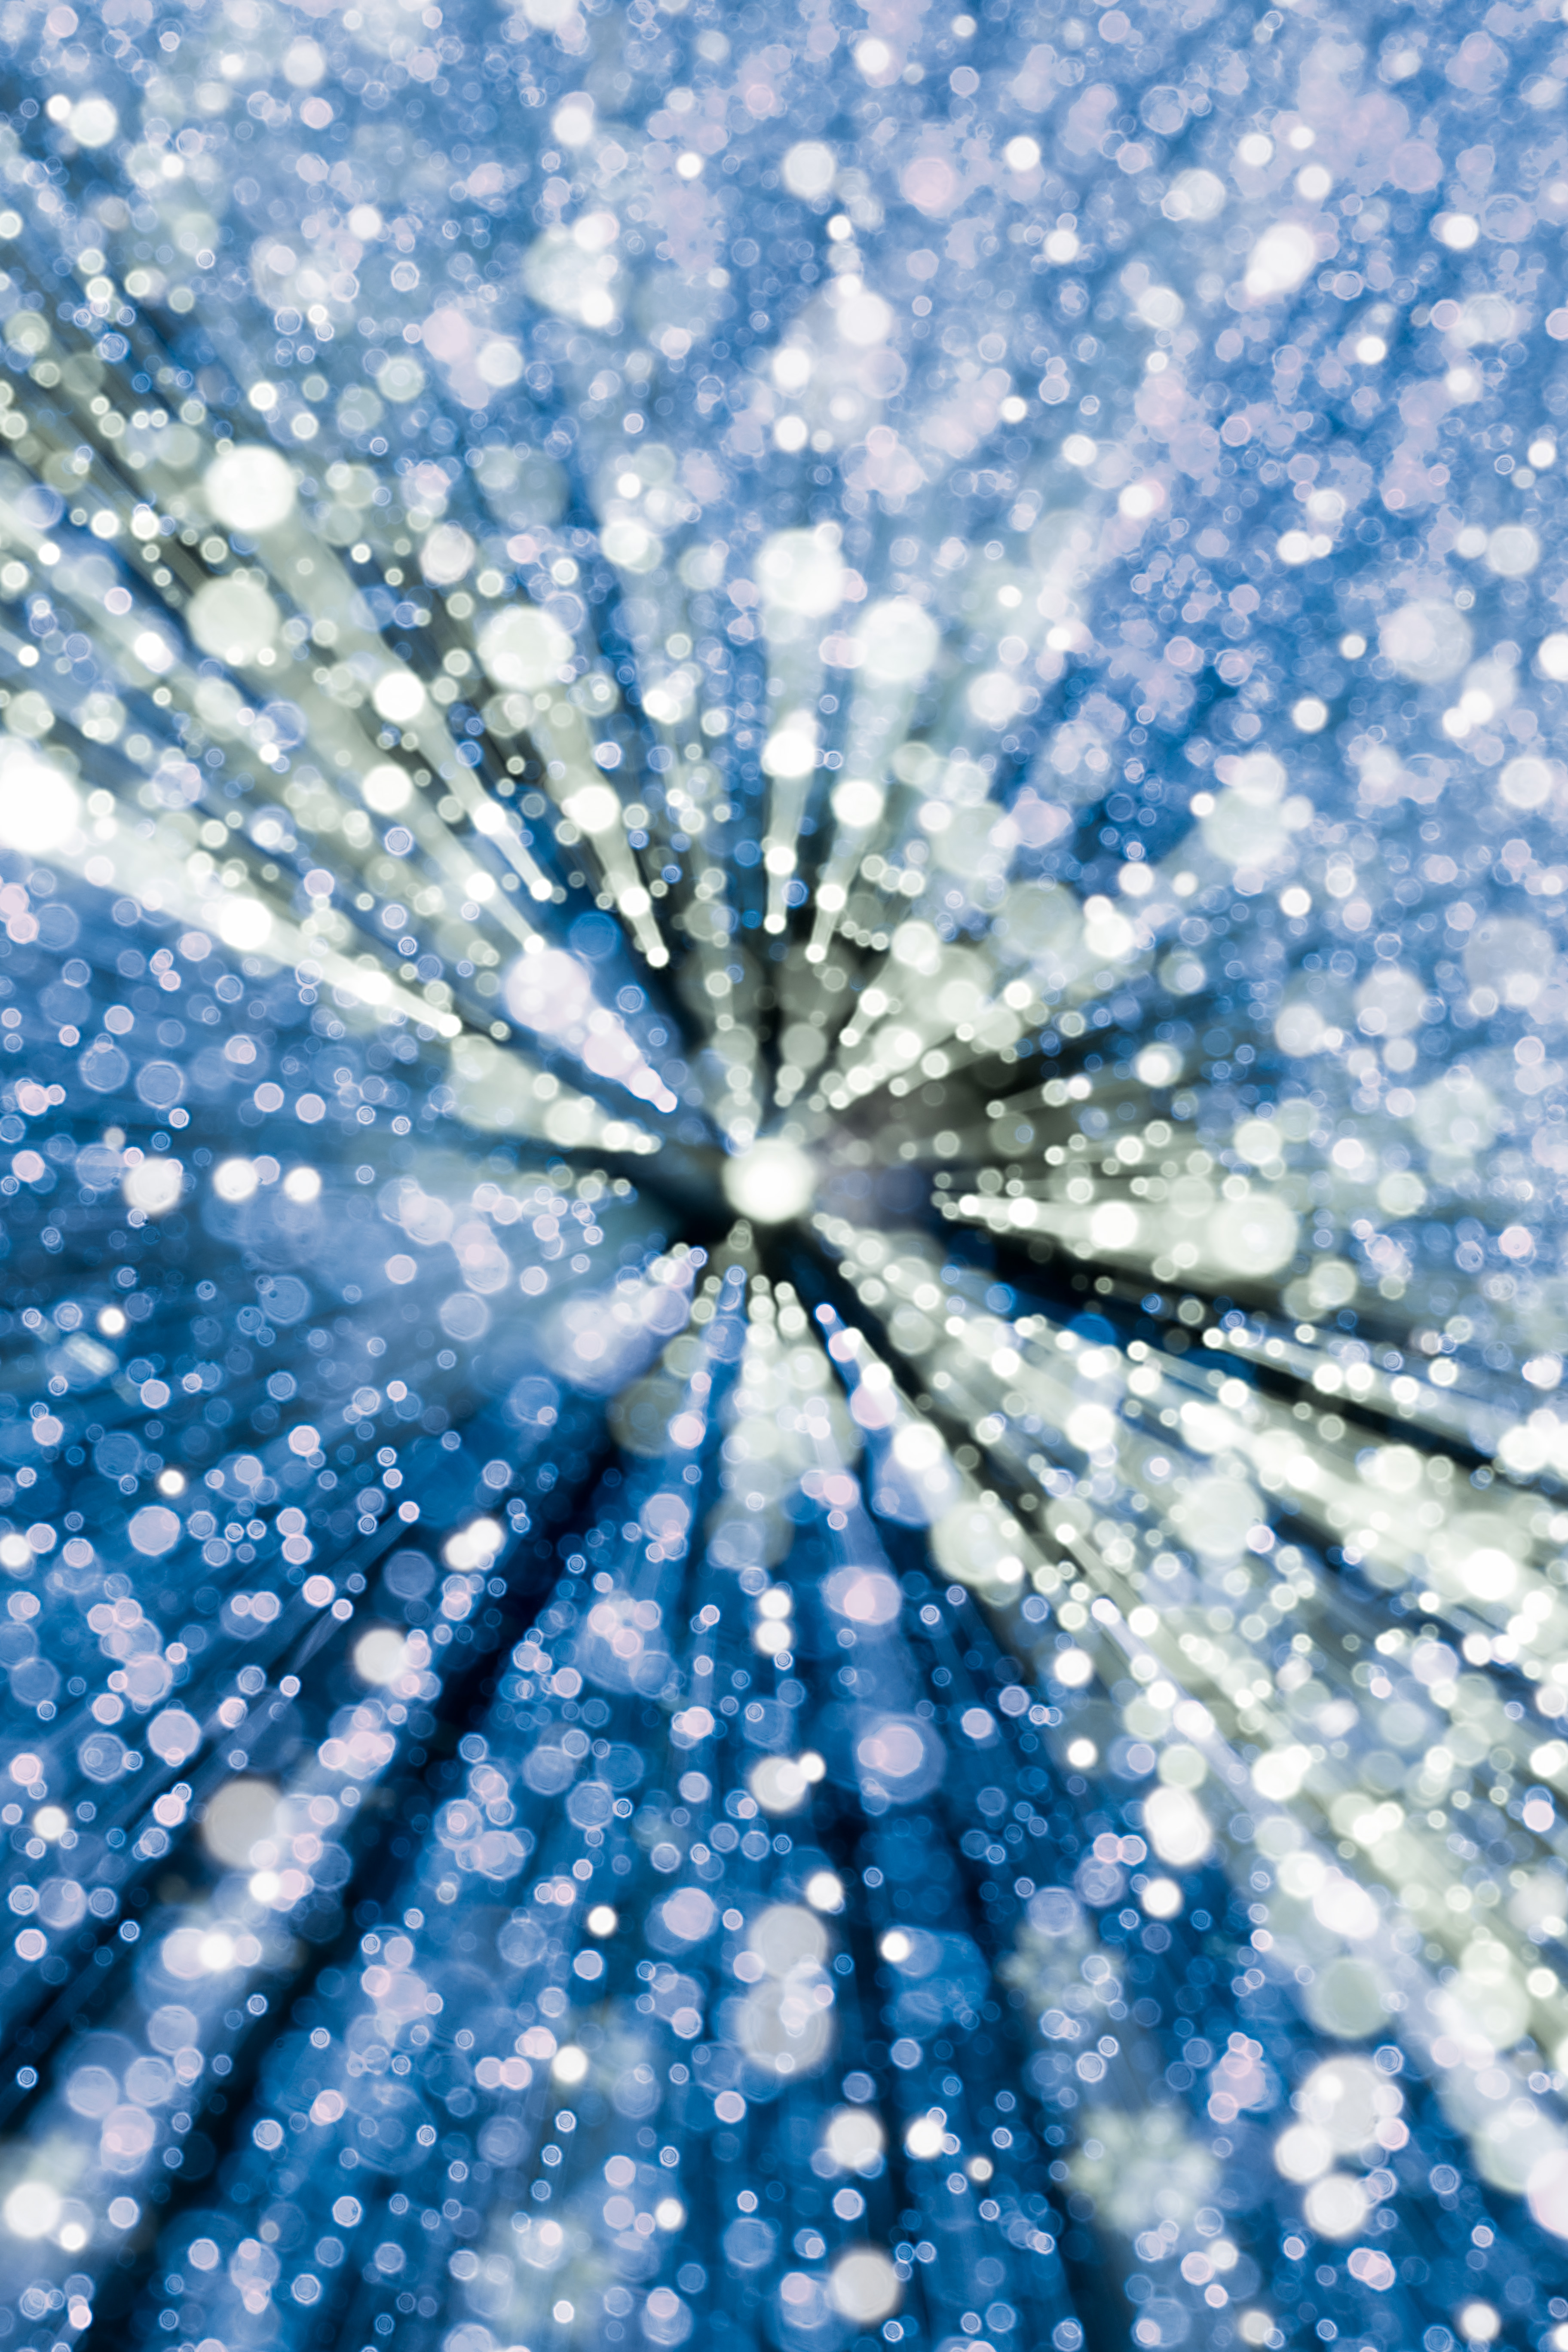
water, branch, light, abstract, sunlight, leaf, flower, petal, frost, blue, christmas, close up, zoom, rays, longexposure, moisture, freezing, zoomin, liights, macro photography